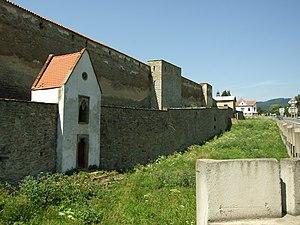
Levoča est une ville de la région de Prešov, en Slovaquie, et le chef-lieu du district de Levoča. Sa population s'élevait à 14 827 habitants en 2013. Elle est inscrite au patrimoine mondial de l'UNESCO.